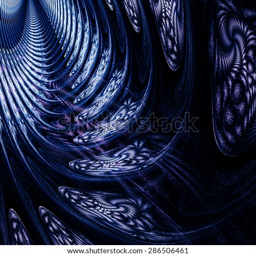
unusual abstract texture with iridescent geometric patterns on a dark background